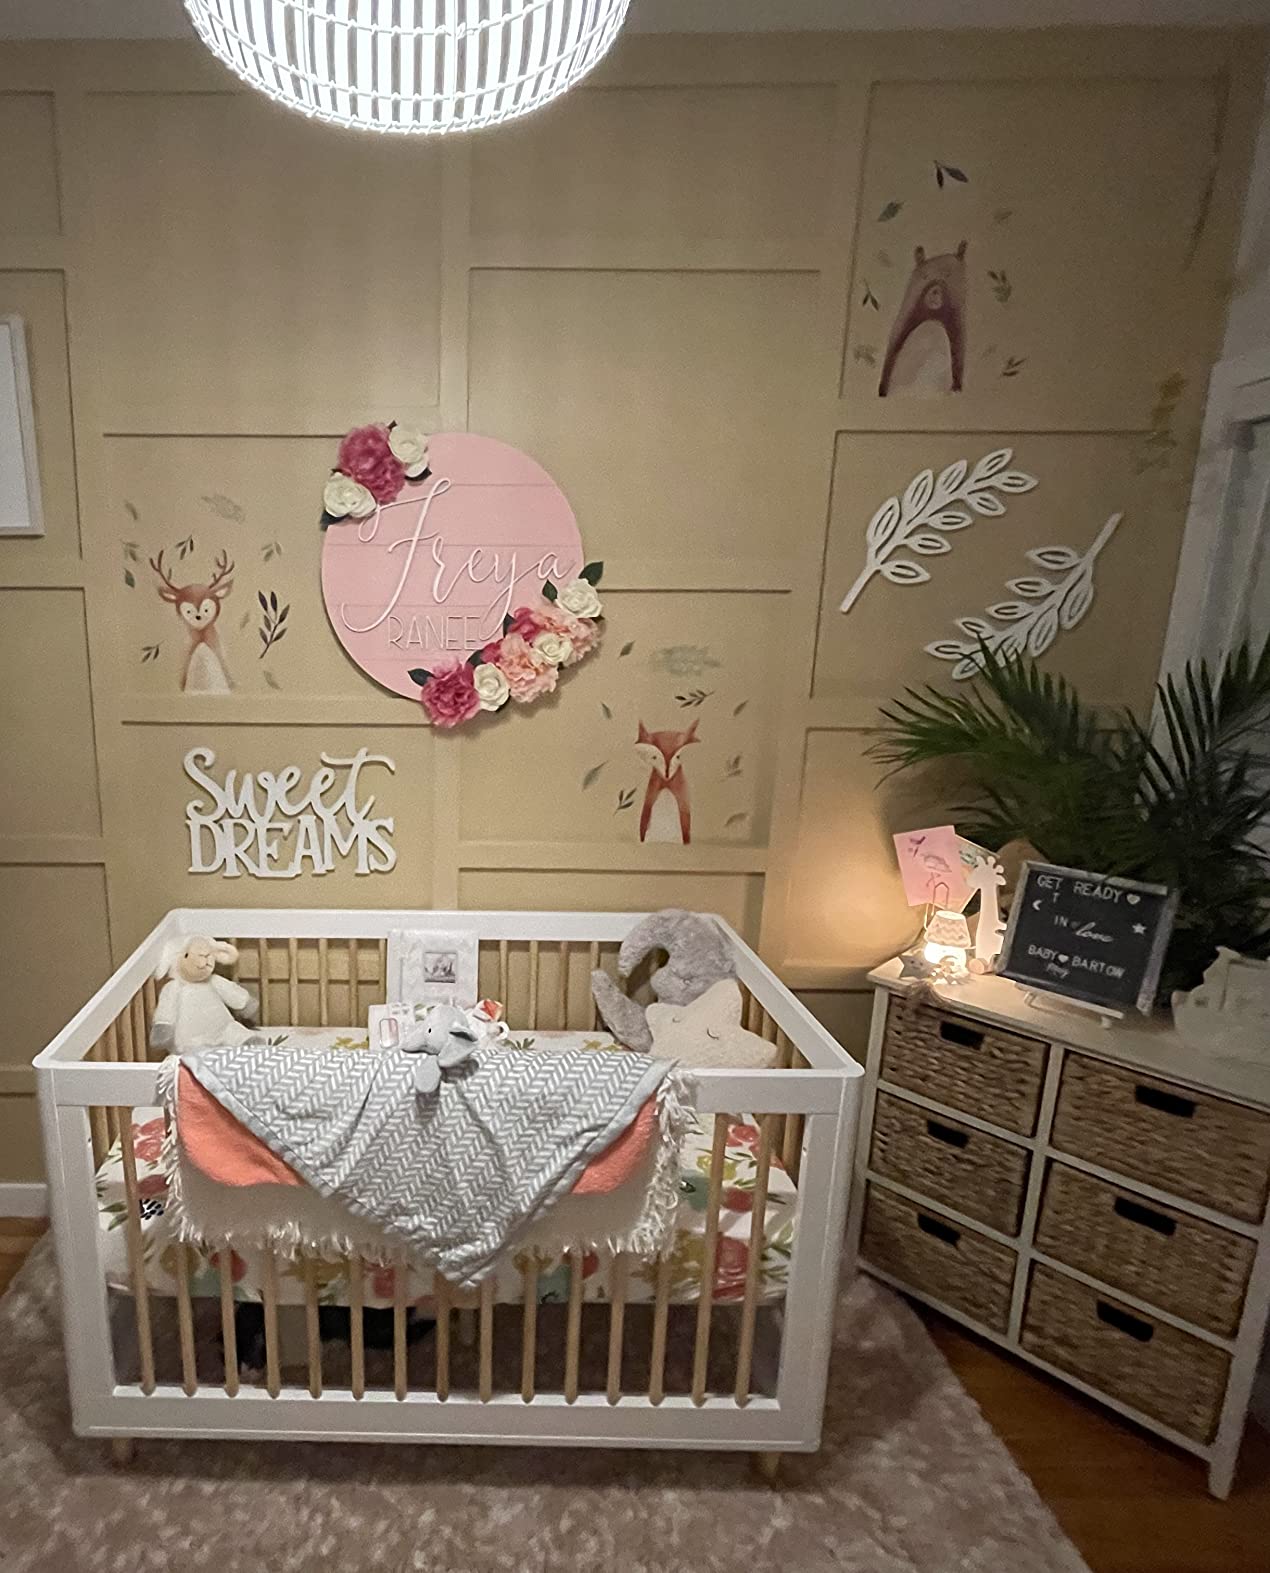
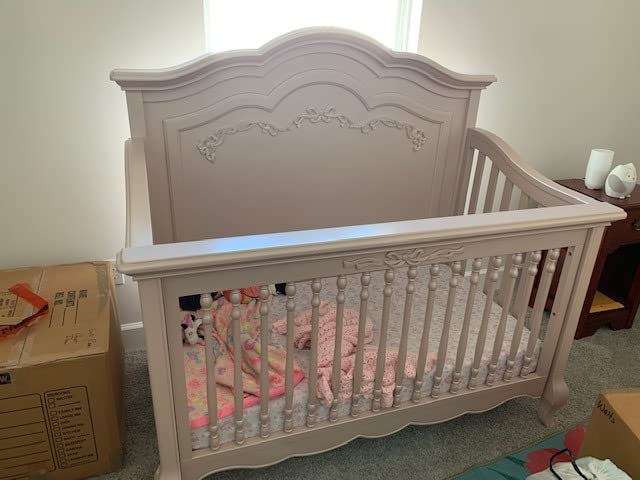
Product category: products_crib
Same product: no